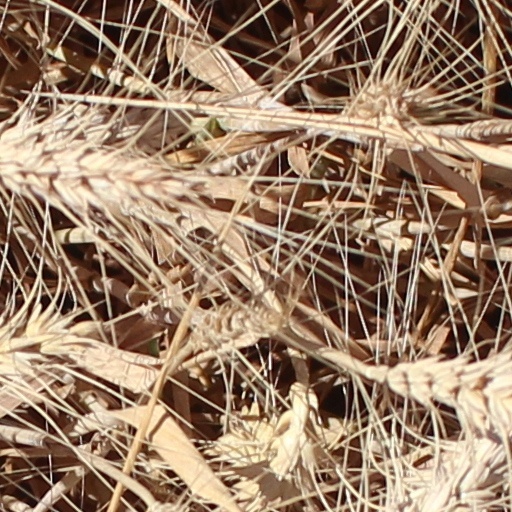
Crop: wheat